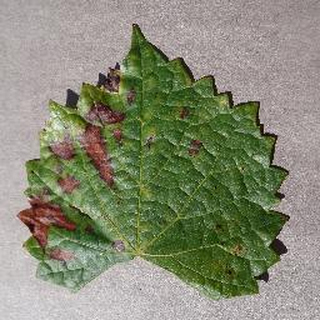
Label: grape_esca_black_measles